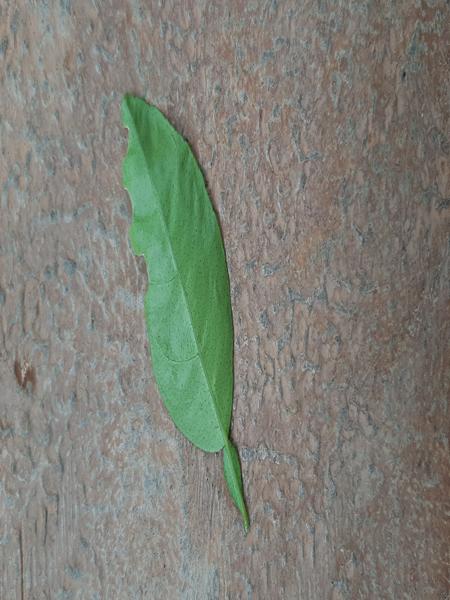
Plant: Lemon